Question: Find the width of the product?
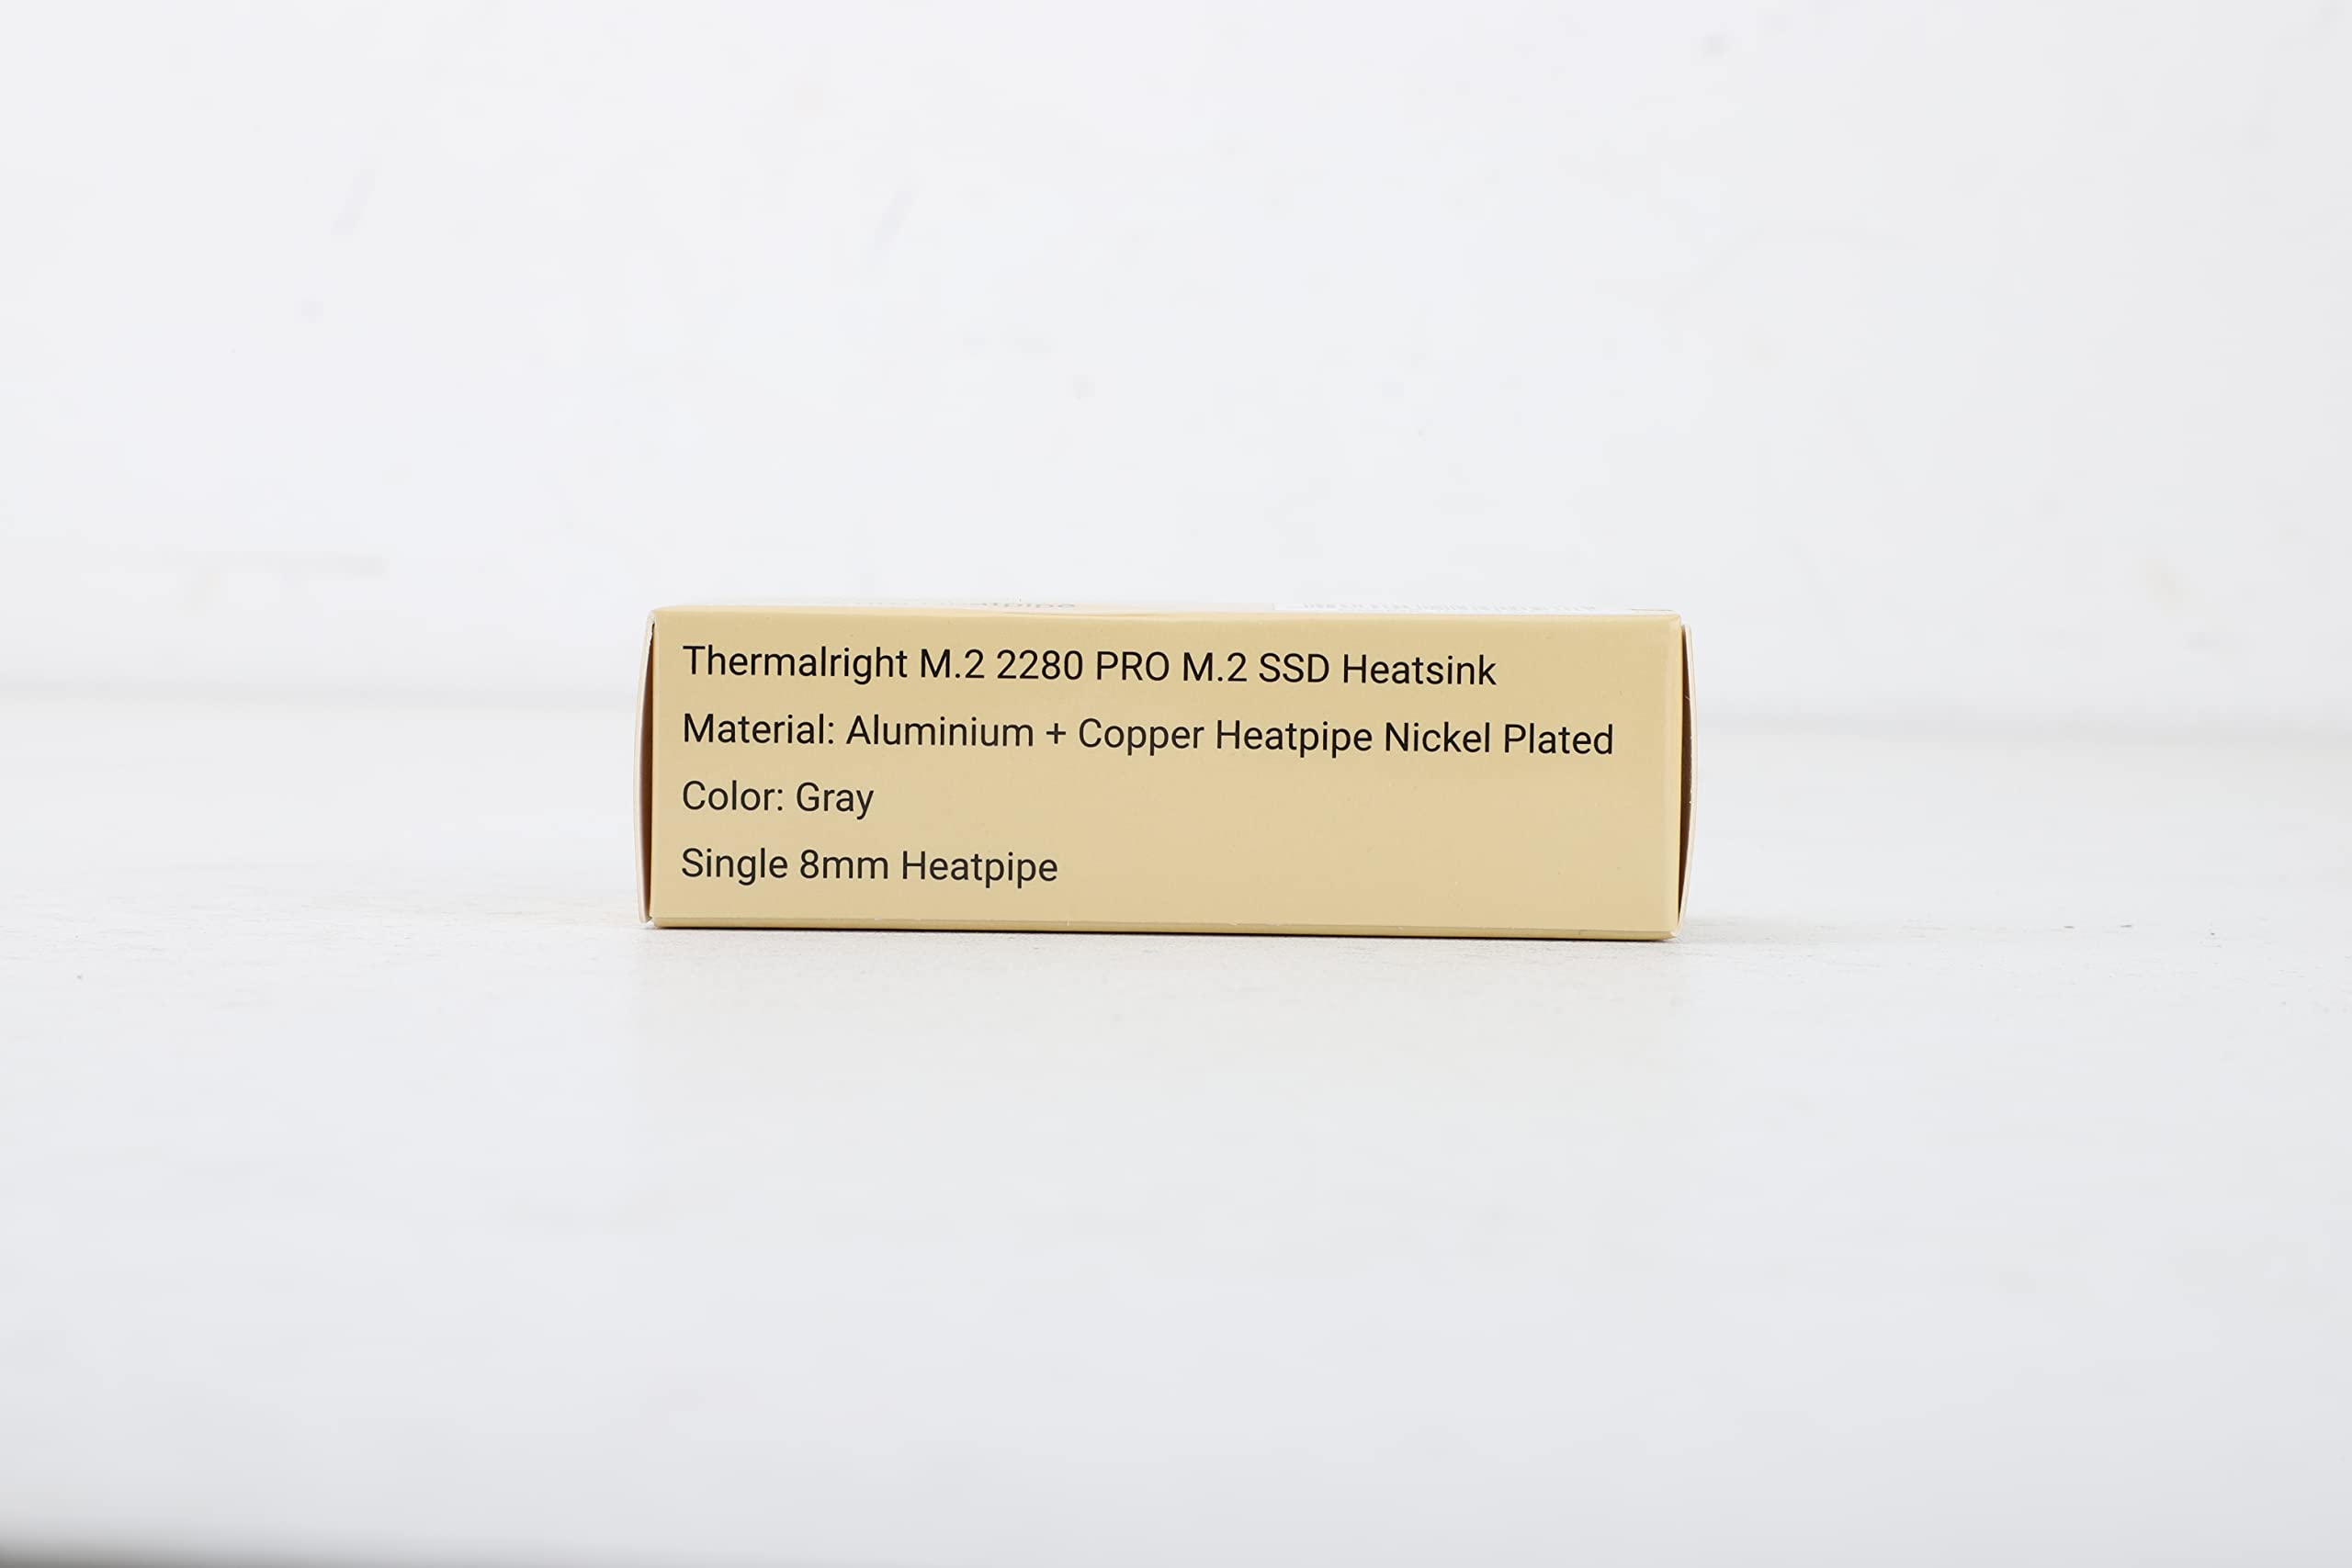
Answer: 8.0 millimetre